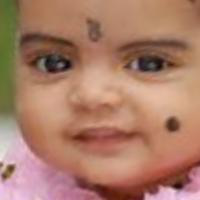
Age group: age 01-10